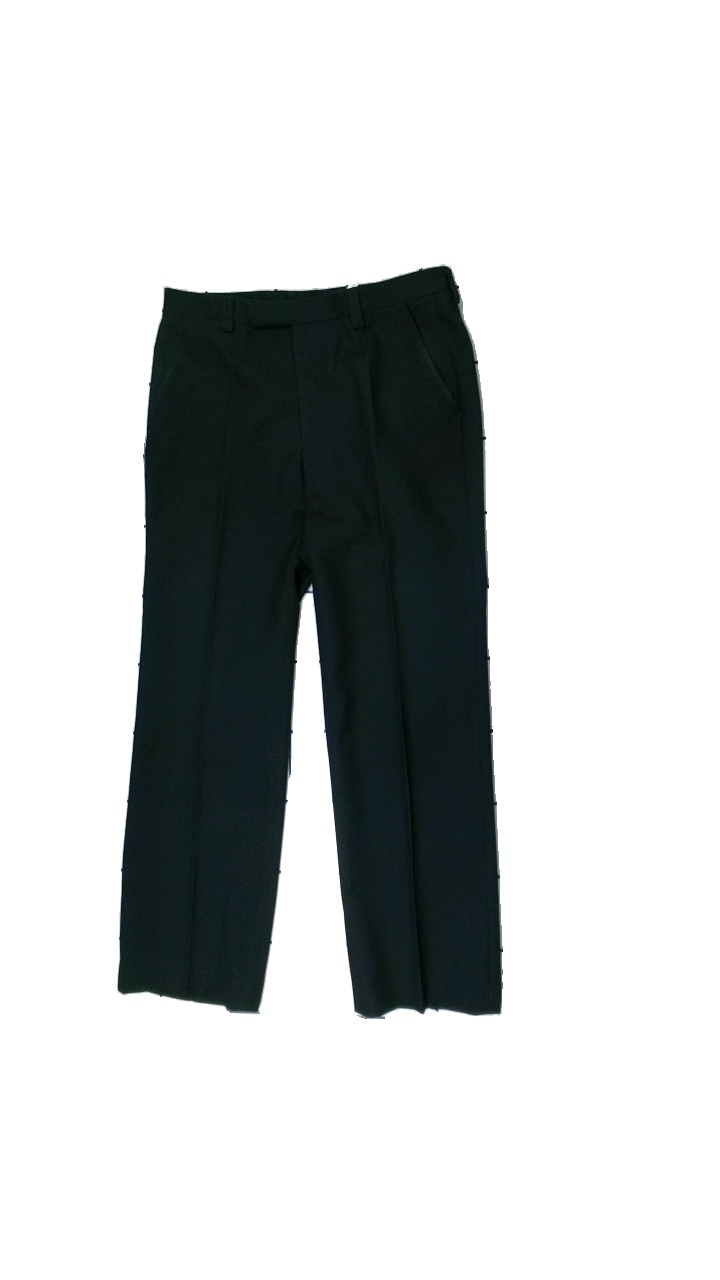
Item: Trousers (Ladies)
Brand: Missing
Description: Black suit trousers. Unknown brand and size. Good condition.
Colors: Black
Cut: Regular
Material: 55% polyester, 45% wool
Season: All
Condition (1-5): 4
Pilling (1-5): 5
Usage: Reuse
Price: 100-150